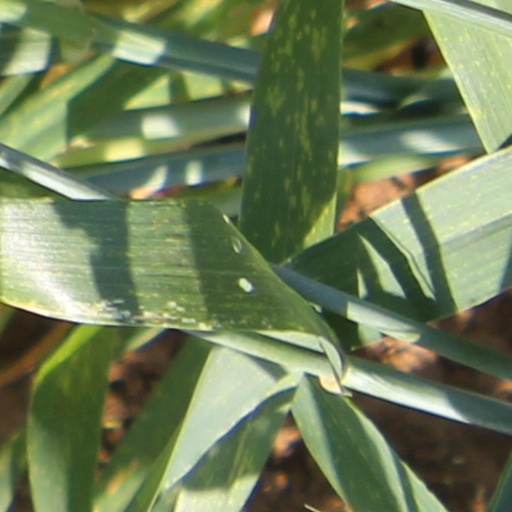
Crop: wheat